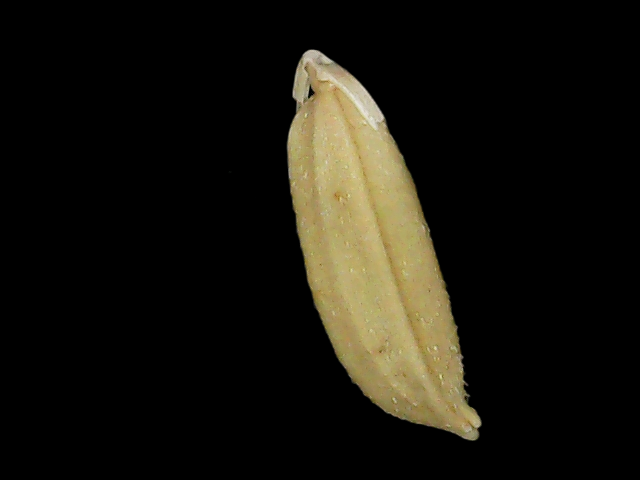
Rice variety: Br23